Louis Darquier de Pellepoix

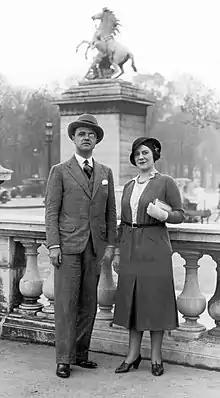
Darquier with Myrtle Jones c. 1931

ON 10 December 1947 He was sentenced to death "in absentia" national degradation for life and the confiscation of his property by the French High Court of Justice for collaboration. However, he had by then fled to Spain, where the Fascist regime of Francisco Franco protected him. He was among French exiles Abel Bonnard, including Georges and Maud Guilbaud and Alain Laubreaux